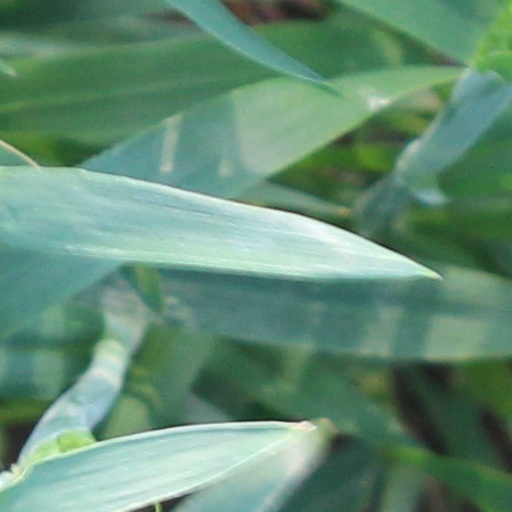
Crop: wheat